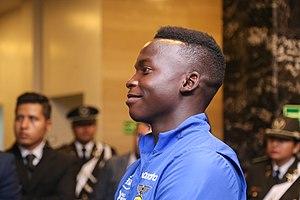
Jhon Espinoza, né le 24 février 1999 à Guayaquil en Équateur, est un footballeur équatorien qui évolue au poste d'arrière droit au SD Aucas.